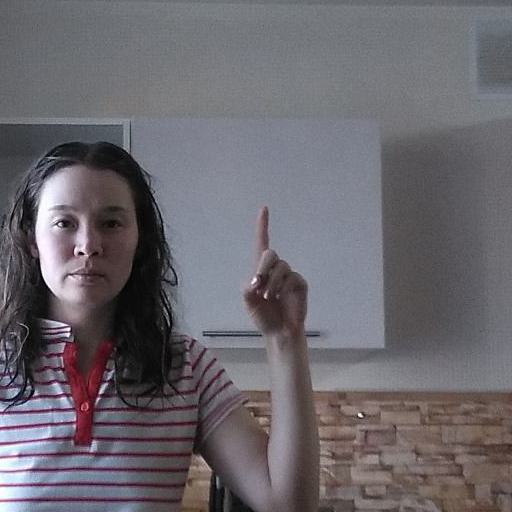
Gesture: one